Jacqueline Bisset

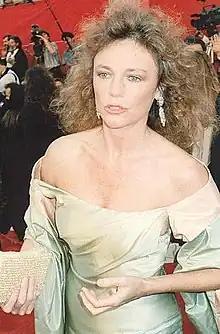

More popular was George Cukor's "Rich and Famous" (1981) with Candice Bergen, where Bisset also served as co-producer. One of her best-known roles came in the coming-of-age comedy "Class" (1983), as a married woman having an affair with her son's (Rob Lowe) prep school roommate (Andrew McCarthy). Bisset received her third Golden Globe nomination for John Huston's "Under the Volcano" (1984) in the Best Supporting Actress category.